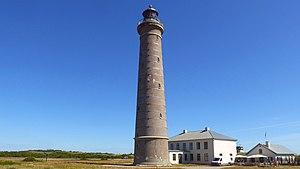
Skagen est la ville la plus au nord du Jutland, au Danemark. Elle a été rendue célèbre par la vivacité de l'École picturale à laquelle ce petit village de pêcheurs du XIXᵉ siècle a donné son nom.
Le phare de Skagen, aussi connu sous le nom de phare gris de Skagen, est un phare situé à environ 4 km au nord-est de Skagen dans l'extrême nord du Jutland, Danemark. Conçu par l'architecte Niels Sigfred Nebelong, il est mis en service le 1ᵉʳ novembre 1858.